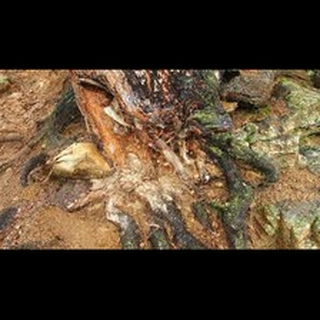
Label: wheat_common_root_rot